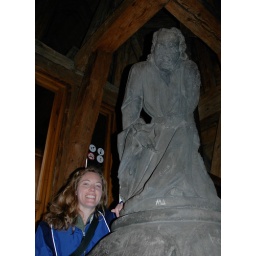
A faceless statue in the bridge tower